Proteaceae

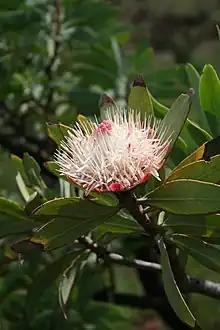
Inflorescence of "Protea caffra"

Many of the Proteaceae have specialised proteoid roots, masses of lateral roots and hairs forming a radial absorptive surface, produced in the leaf litter layer during seasonal growth, and usually shrivelling at the end of the growth season. They are an adaptation to growth in poor, phosphorus-deficient soils, greatly increasing the plants' access to scarce water and nutrients by exuding carboxylates that mobilise previously unavailable phosphorus. They also increase the root's absorption surface, but this is a minor feature, as it also increases competition for nutrients against its own root clusters. However, this adaptation leaves them highly vulnerable to dieback caused by the "Phytophthora cinnamomi" water mould, and generally intolerant of fertilization. Due to these specialized proteoid roots, the Proteaceae are one of few flowering plant families that do not form symbioses with arbuscular mycorrhizal fungi. They exude large amounts of organic acids (citric acid and malic acid) every 2–3 days in order to aid the mobilization and absorption of phosphate. Many species are fire-adapted (pyrophytes), meaning they have strategies for surviving fires that sweep through their habitat. Some are resprouters, and have a thick rootstock buried in the ground that shoots up new stems after a fire, and others are reseeders, meaning the adult plants are killed by the fire, but disperse their seeds, which are stimulated by the smoke to take root and grow. The heat was previously thought to have stimulated growth, but the chemicals in the smoke have now been shown to cause it.